Amda Seyon I

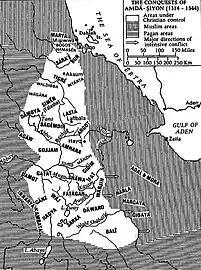

Around 1320, Sultan an-Nasir Muhammad of the Mamluk Sultanate based in Cairo began persecuting Copts and destroying their churches. Amdä Seyon subsequently sent a mission to Cairo in 1321-2 threatening to retaliate against the Muslims in his kingdom, and threatened to send a legion in conquest of Egypt after diverting the course of the Nile if the sultan did not end his persecution. Though Al-Nasir Muhammad ignored the envoys, fear of the diversion of the Nile in Egypt would continue for centuries. As a result of the dispute and threats, Haqq ad-Din I, sultan of Ifat, seized and imprisoned a member of the deputation sent by the Emperor named Ti'yintay on his way back from Cairo. Haqq ad-Din tried to convert Ti`yintay, killing him when this failed. The Emperor responded by invading Ifat accompanied by, according to Amda Seyon's royal chronicler, only seven horsemen, and killed many of the sultan's soldiers. Part of the army then followed him and destroyed the province's capital, Ifat, and Amda Seyon took much of its wealth in the form of gold, silver, bronze, lead, and clothing. Amda Seyon continued his reprisals throughout all of the provinces of Ifat as well as Harla Kingdom, pillaging Kwelgora, Biqulzar, Gidaya, Hubat, Fedis, Qedsé, Hargaya, and Shewa, populated mainly by Muslims, taking livestock, killing many inhabitants, destroying towns and mosques, as well as taking prisoners.